Grande Comore

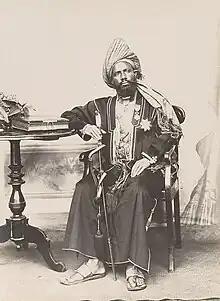

For several centuries, Grande Comore was divided into a number of sultanates, including Bambao, Itsandra, Mitsamihuli, Mbajini, Hambuu, Washili, Hamahame, Mbwankuu, Mbude and Domba. The sultans were also known as "mfaume". In 1886, the ruler of Anjouan, Sultan Said Ali bin Said Omar declared a "state of Ngazidja", usurping the other sultanates and accepting a French protectorate over the island. In 1893, Sultan Said Ali was sent into exile on Réunion. In 1908, France annexed the island and the sultanates were abolished. In 1975, Grande Comore, Anjouan and Mohéli declared independence as the nation of Comoros.